Martin Vaculík

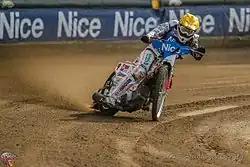
Vaculik in 2013

On the 6 May 2008, Vaculík gained a Polish speedway licence ("Licencja "Ż"") at Toruń. and from 4 June 2008 he has taken part in the Polish Championships as a Polish domestic rider.